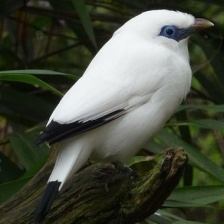
Species: BALI STARLING
Scientific name: LEUCOPSAR ROTHSCHILDI